Rochester, Massachusetts

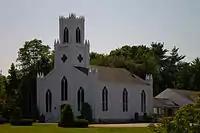
First Congregational Church, located near Town Hall

There were 1,575 households, out of which 38.9% had children under the age of 18 living with them, 72.6% were married couples living together, 6.5% had a female householder with no husband present, and 17.8% were non-families. 13.7% of all households were made up of individuals, and 5.7% had someone living alone who was 65 years of age or older. The average household size was 2.91 and the average family size was 3.20.